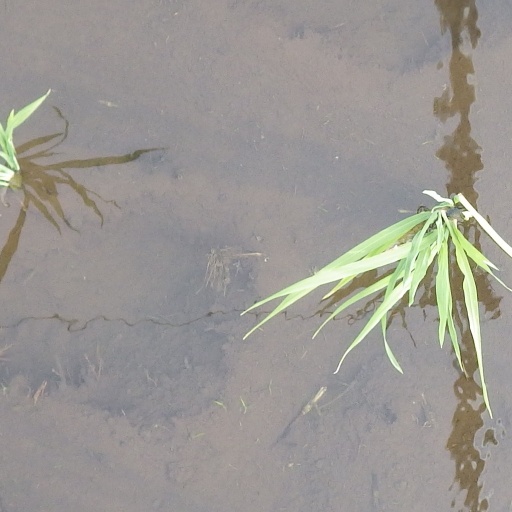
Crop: rice